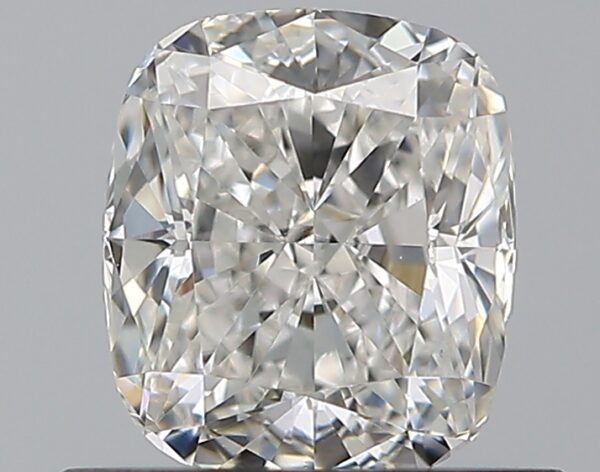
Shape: cushion
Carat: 0.7
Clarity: VS2
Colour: F
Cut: VG
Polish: EX
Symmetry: VG
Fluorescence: N
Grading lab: GIA
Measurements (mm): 5.51 x 4.78 x 3.21